Nikita Mazepin

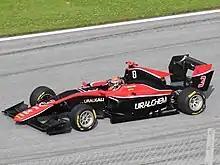
Mazepin at the 2018 Spielberg GP3 Series round

Mazepin moved to GP3 in 2018 to race for ART Grand Prix alongside Callum Ilott, Jake Hughes and eventual champion Anthoine Hubert. He won four races, the most of any driver that year, and finished second in the championship, only 16 points behind Hubert. Furthermore, he helped his team secure the title in the team championship.